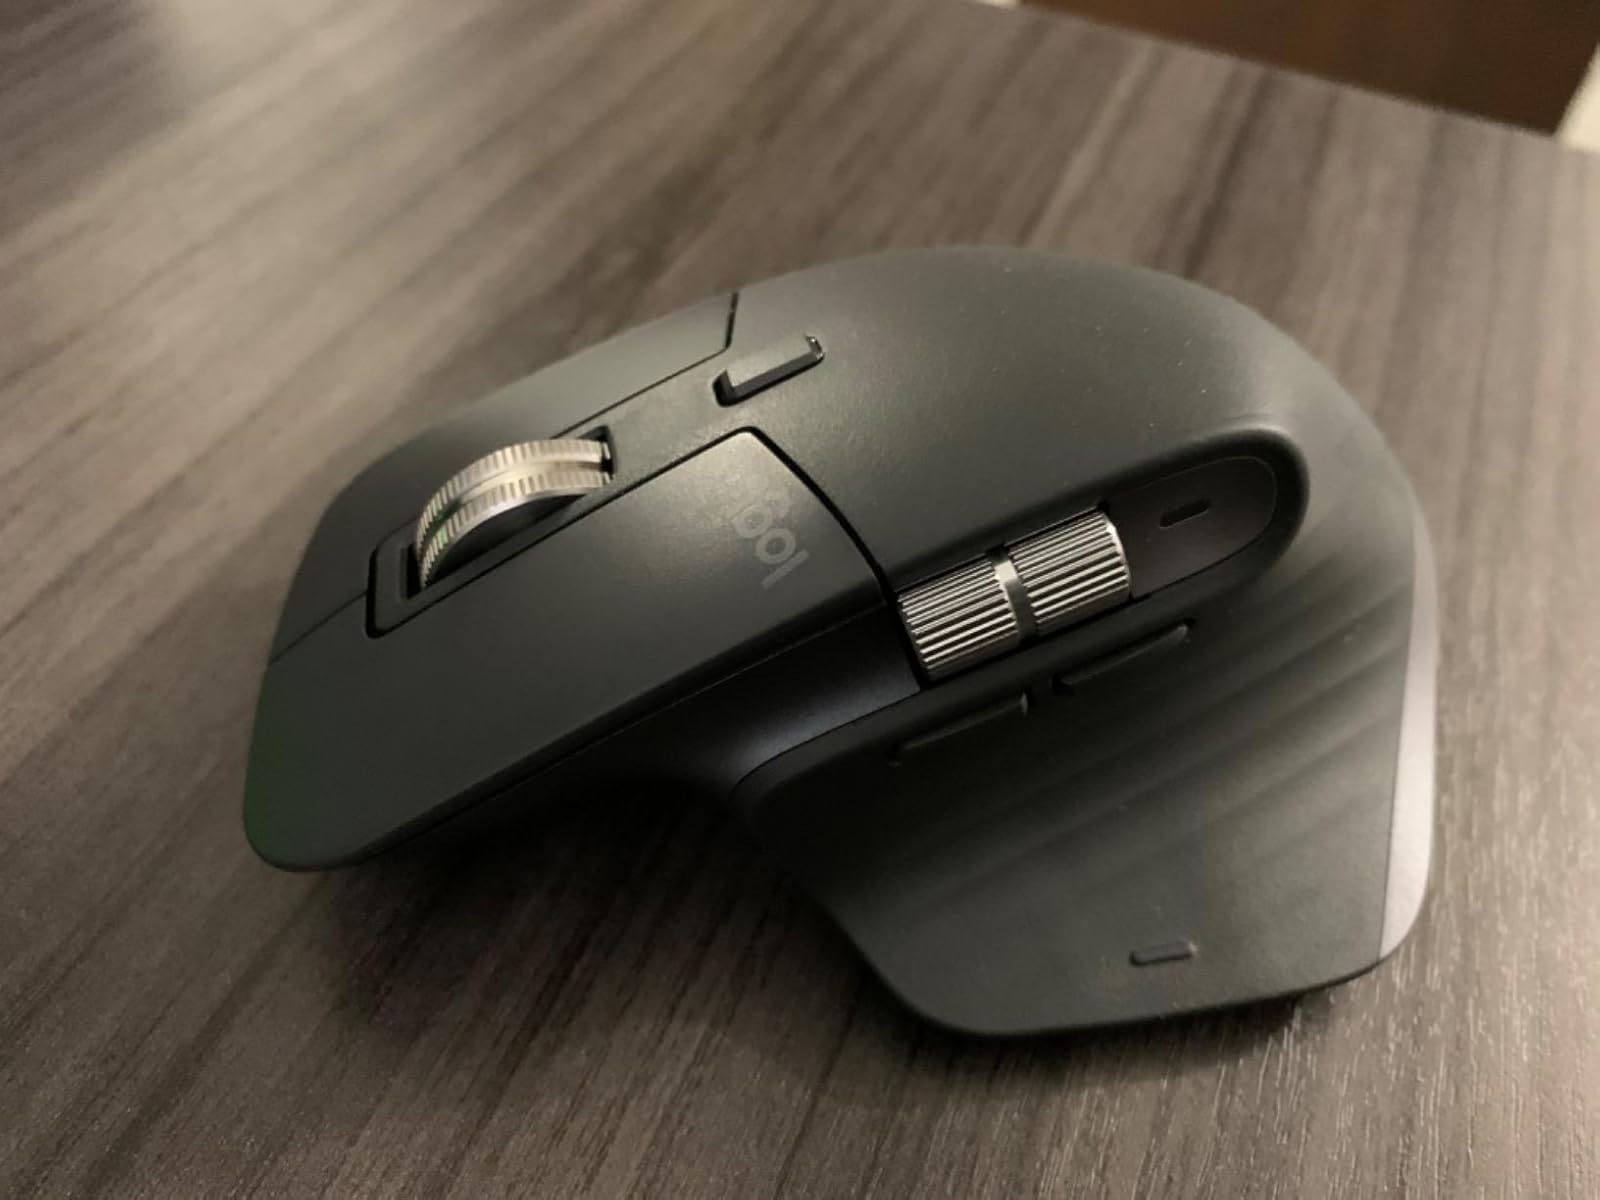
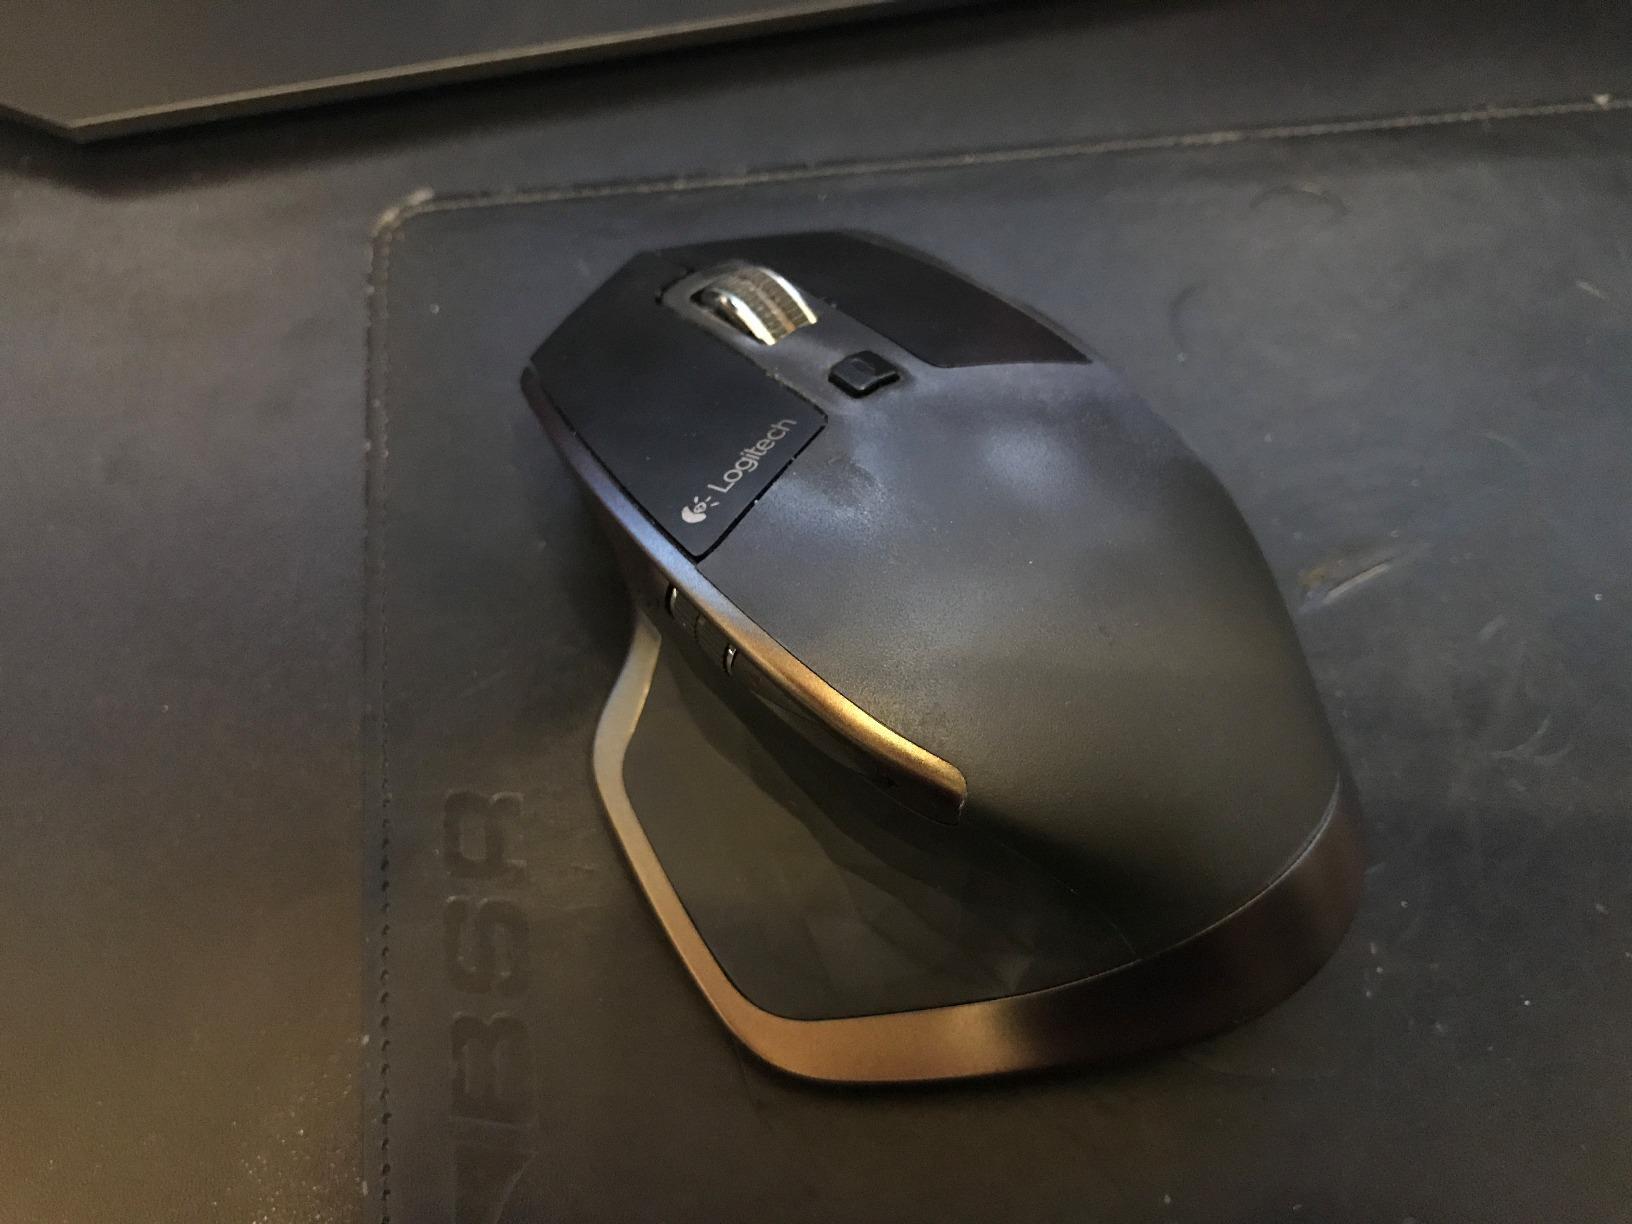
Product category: mouse
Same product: no